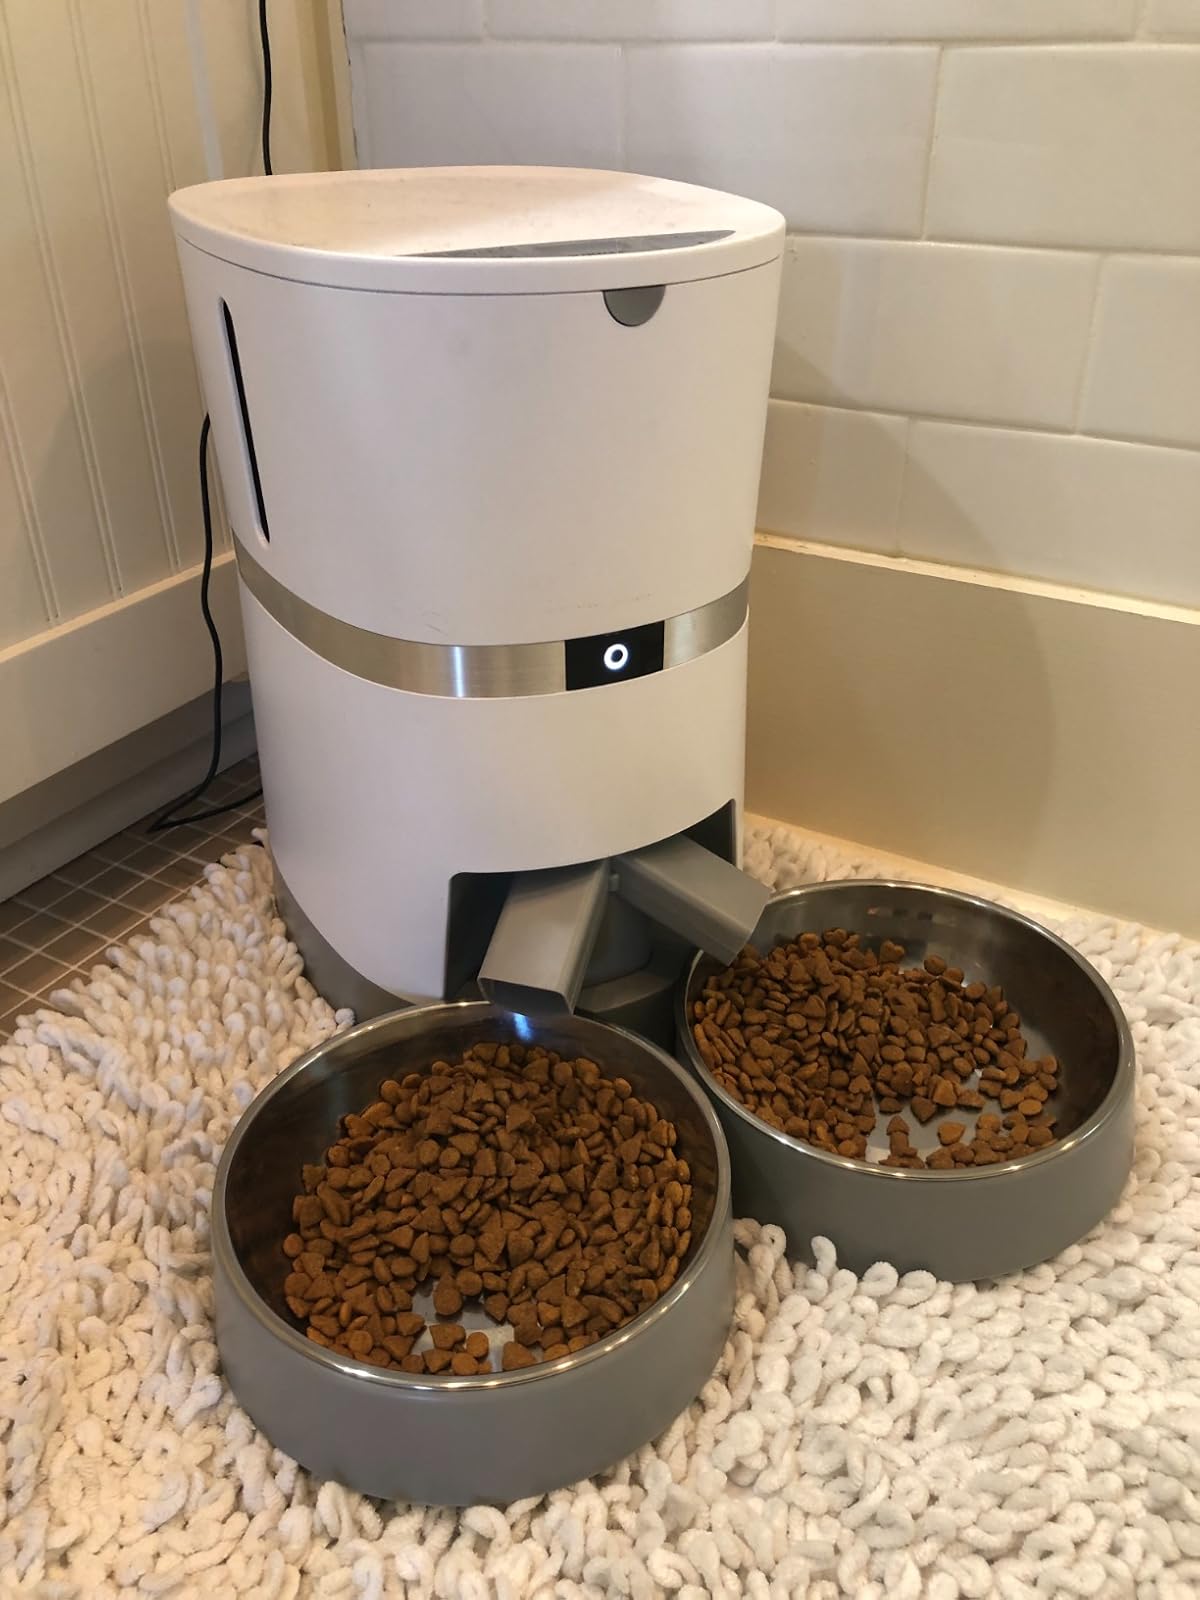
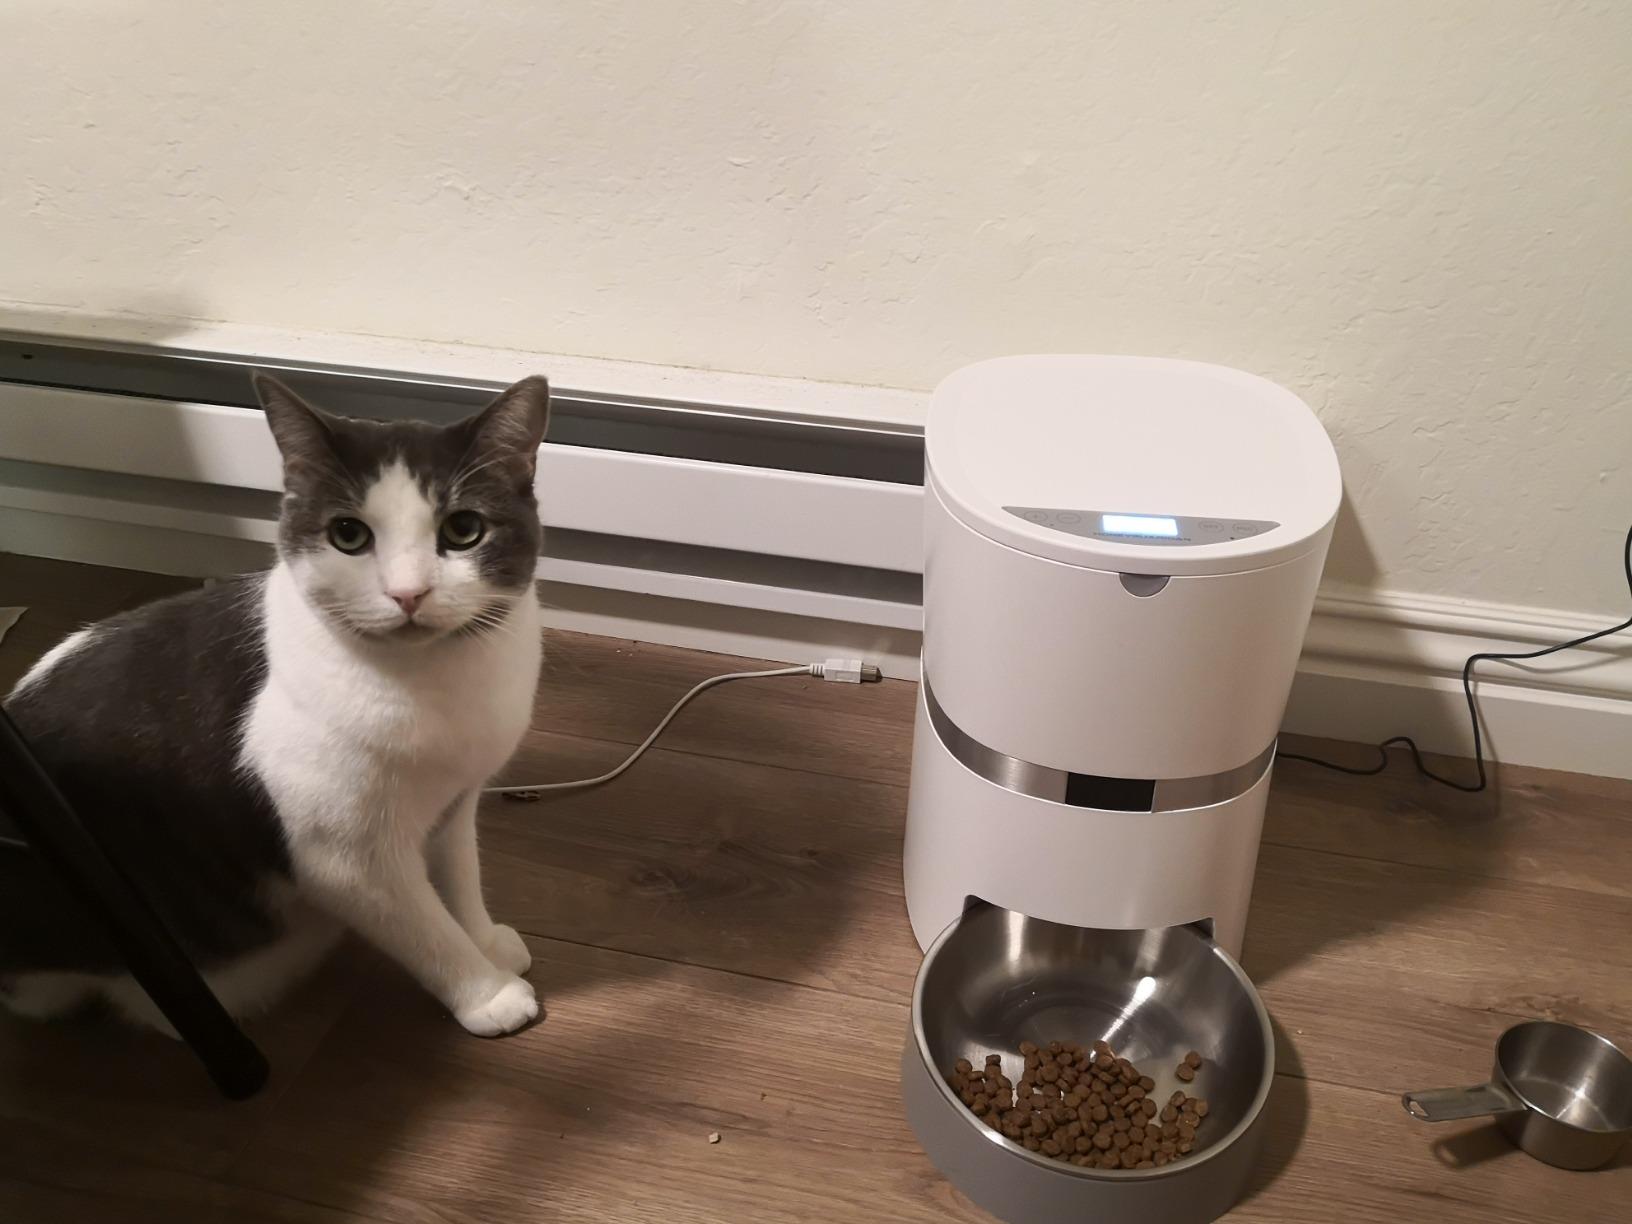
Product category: items_feeder
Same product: no